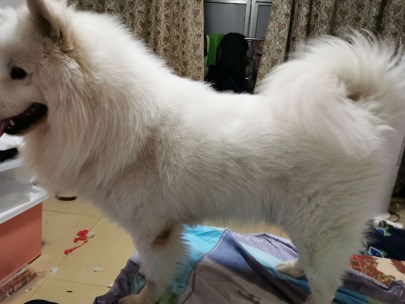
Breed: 2192-n000088-Samoyed